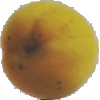
Label: Peach 2